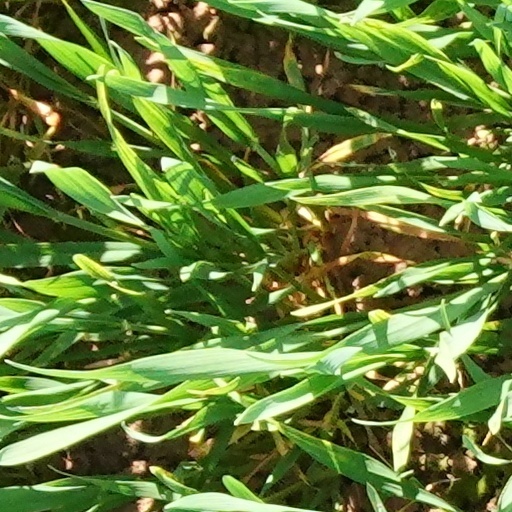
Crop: wheat